Dhundhar

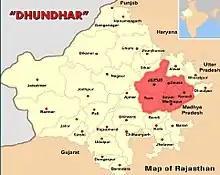
Dhundhar region includes areas near Jaipur.

The southern and central portions of the region lie in the basin of the Banas River and its ephemeral tributaries, including the Dhund River, which gives its name to the region. The northern portion of the region is drained by the ephemeral Banhanga River, which originates in the Jaipur district and flows east to join the Yamuna in Uttar Pradesh state.